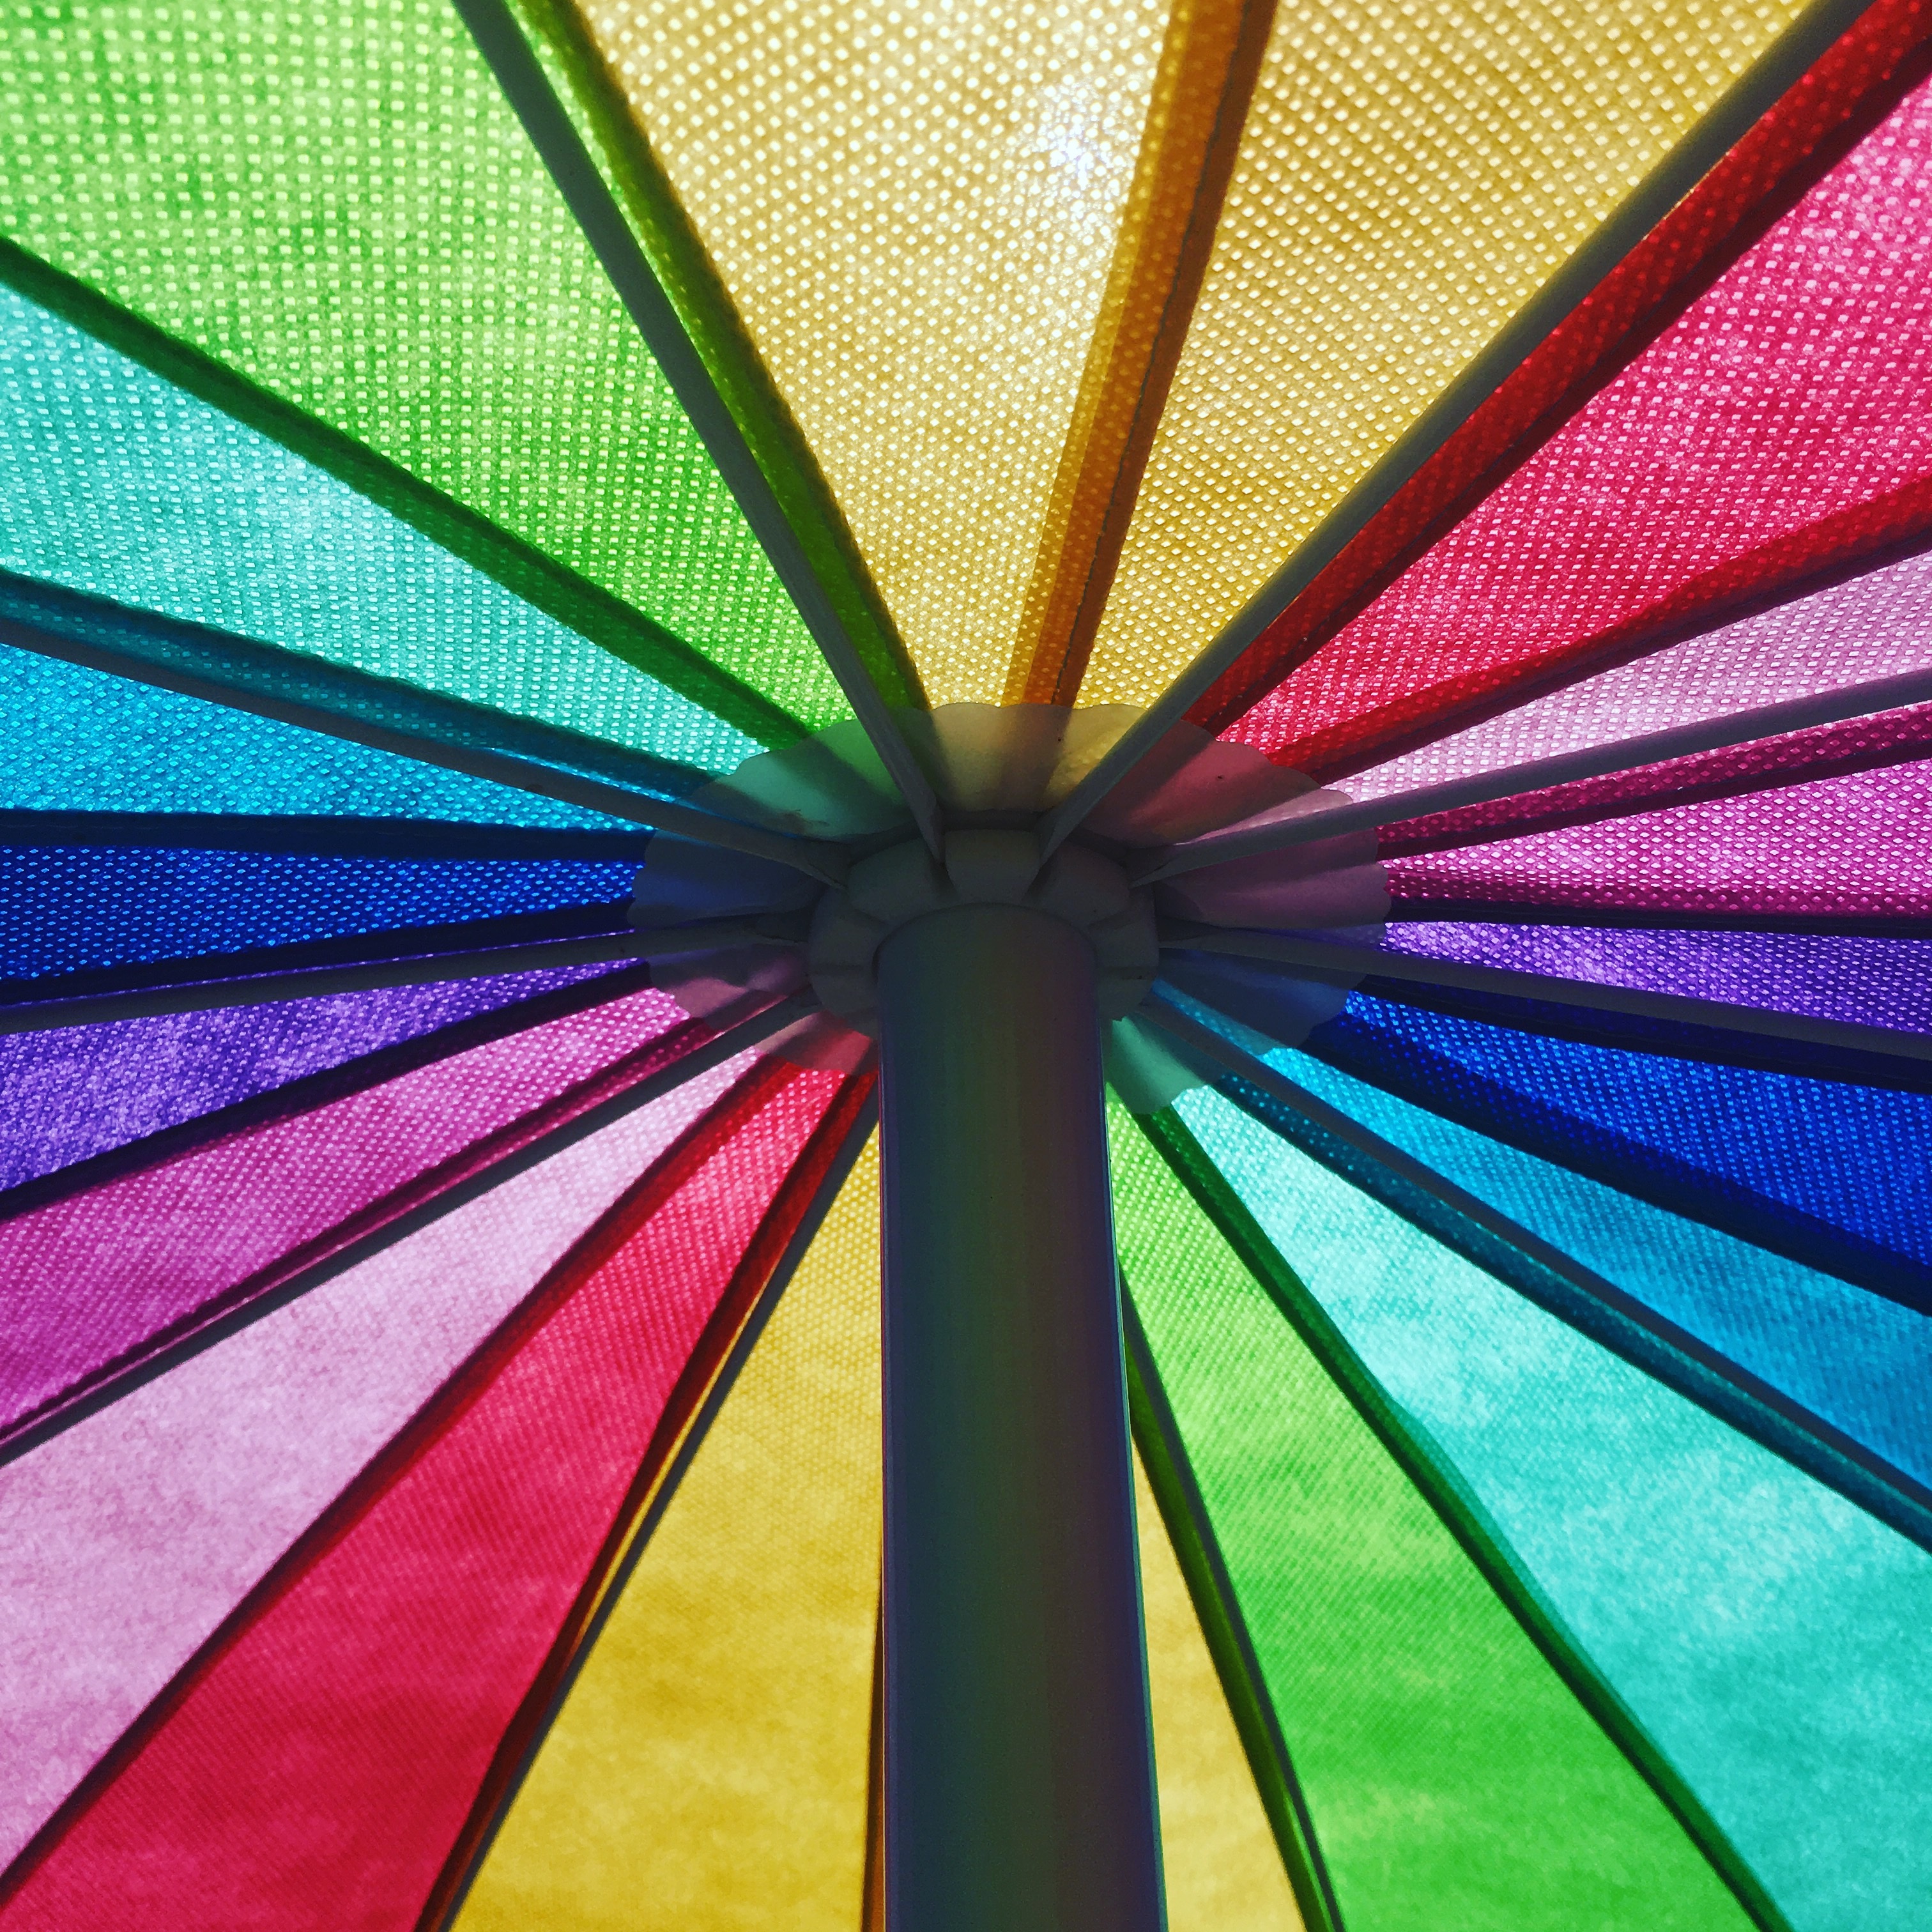
window, glass, pattern, line, color, material, stained glass, circle, art, symmetry, shape, modern art